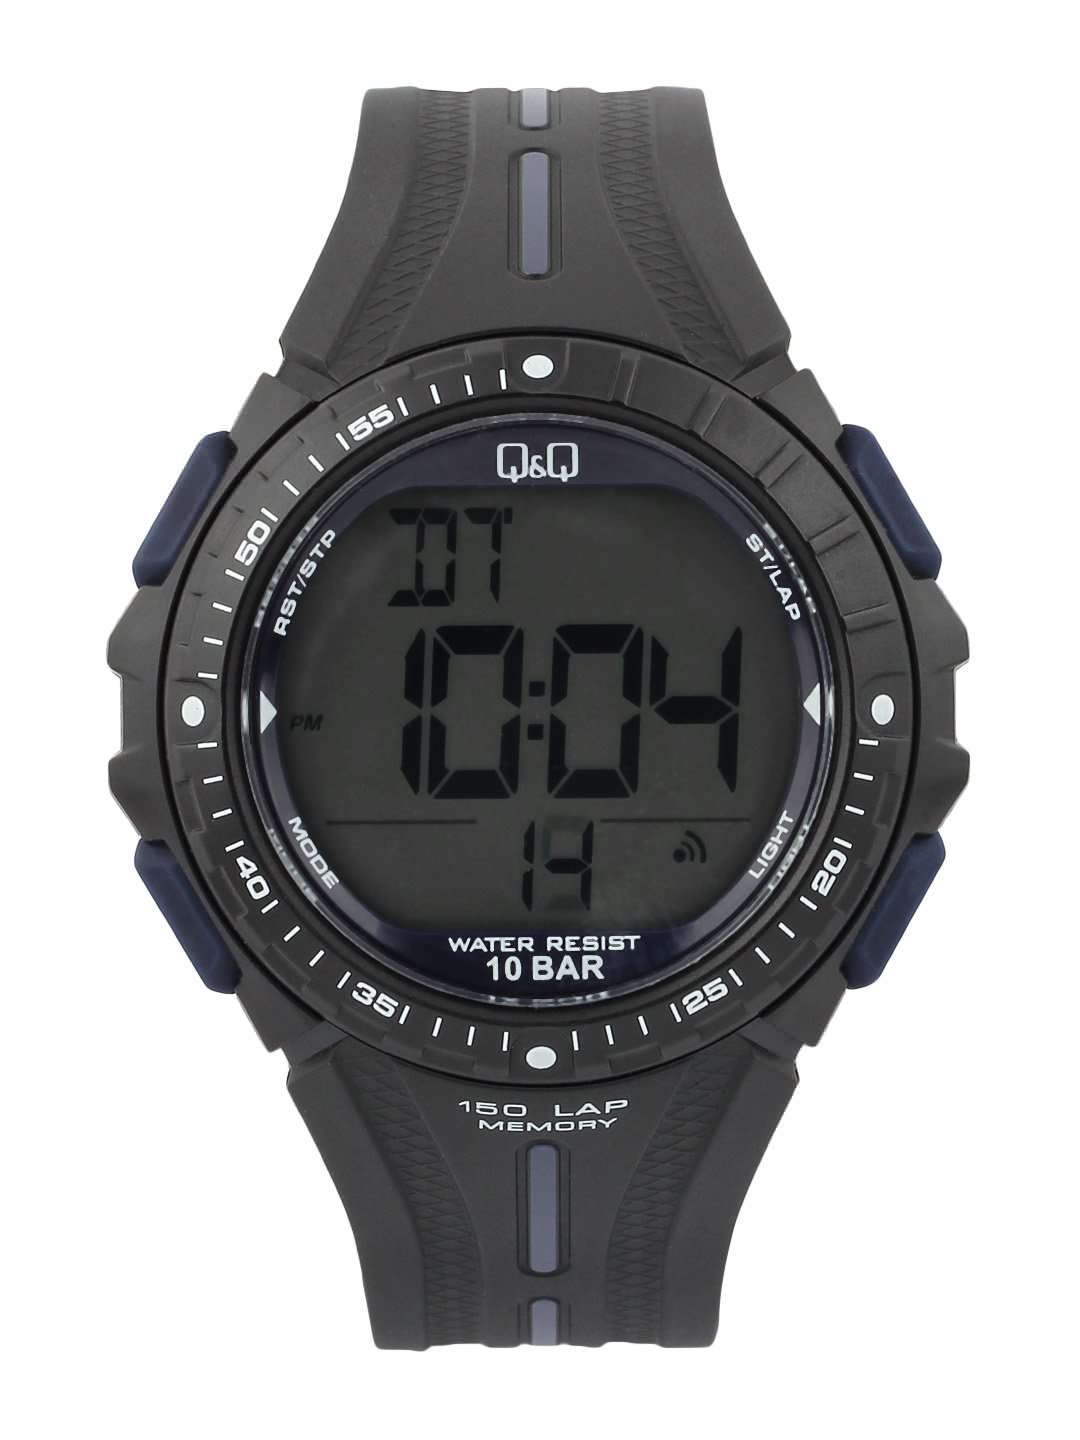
Q&Q Men Digital Watch
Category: Accessories / Watches / Watches
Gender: Men
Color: Black
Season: Winter 2016
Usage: Casual